Westfield Fire Headquarters

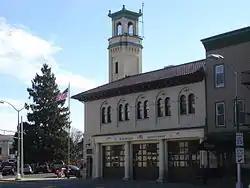
The Westfield Fire Headquarters in January 2012

Westfield Fire Headquarters is located in Westfield, Union County, New Jersey, United States. The firehouse was built in 1911 and added to the National Register of Historic Places on December 8, 1980.